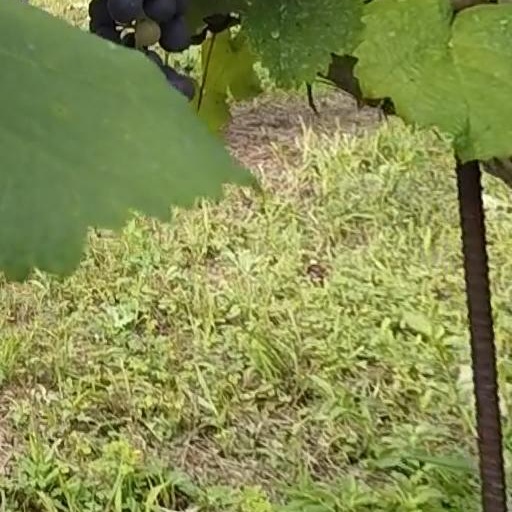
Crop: grape